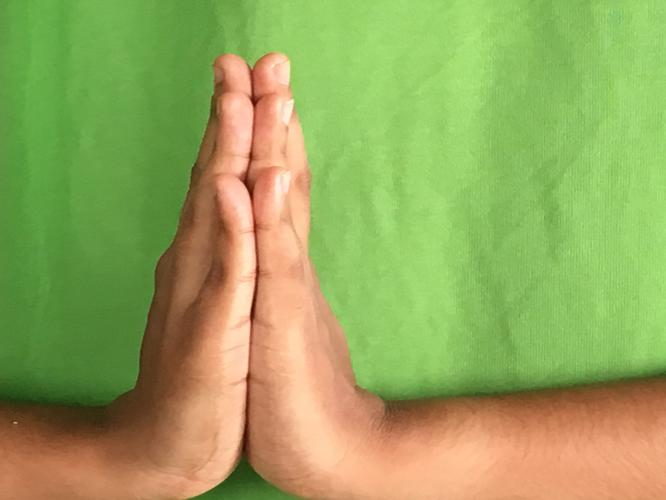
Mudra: Anjali
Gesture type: double_hand